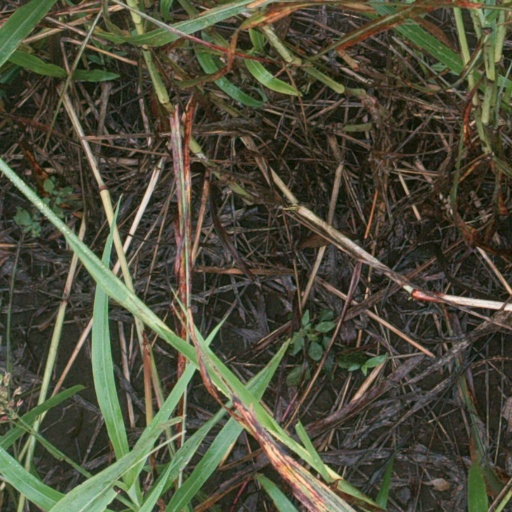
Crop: sorghum